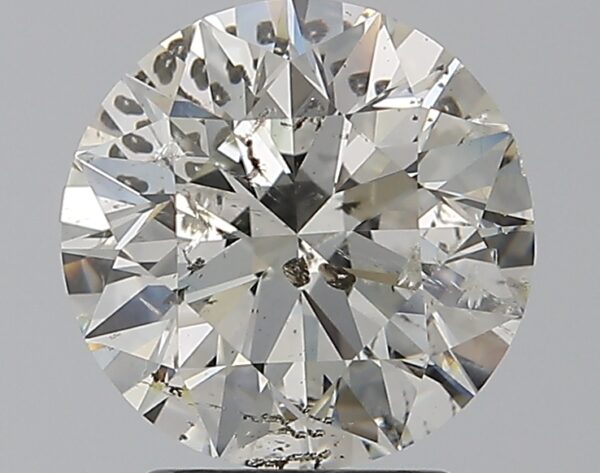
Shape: round
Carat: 2.5
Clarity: SI2
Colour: H
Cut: EX
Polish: EX
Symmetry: EX
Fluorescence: N
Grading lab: IGI
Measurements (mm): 8.63 x 8.59 x 5.44